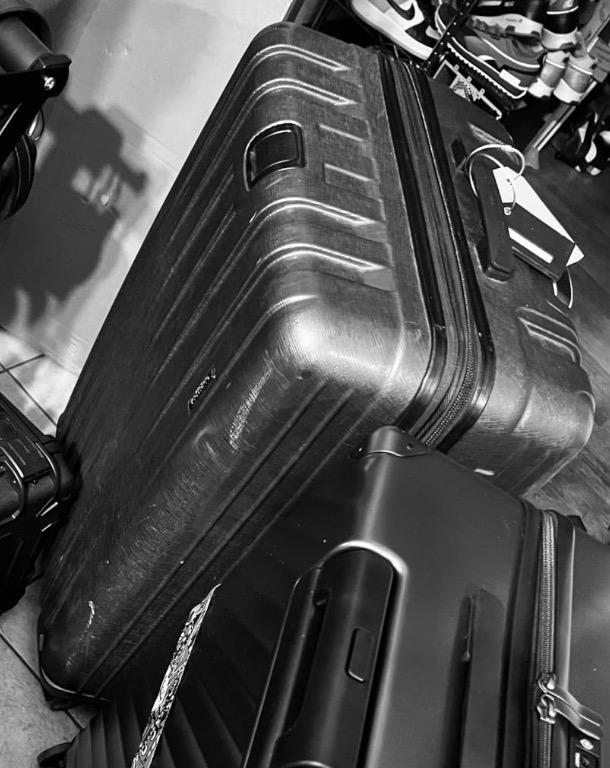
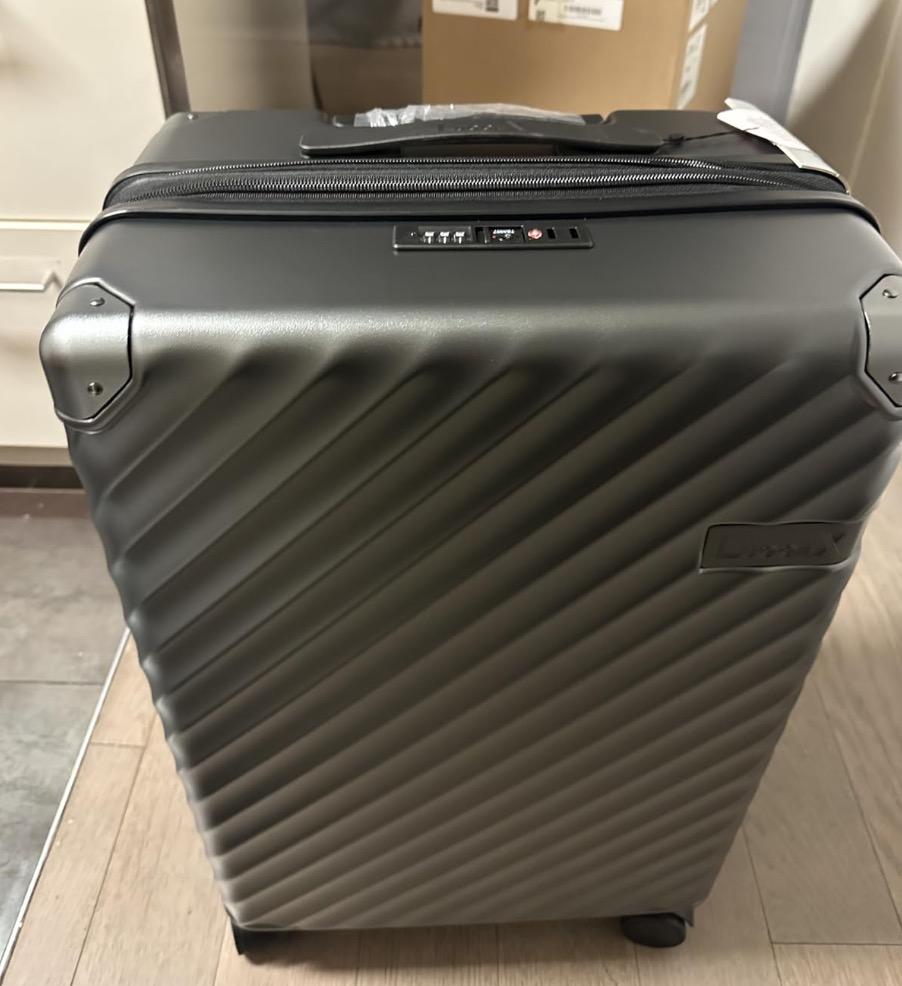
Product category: misc
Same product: yes